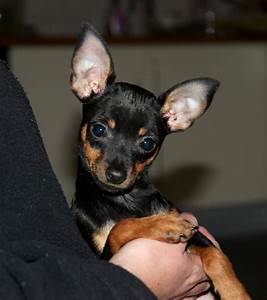
Label: cane